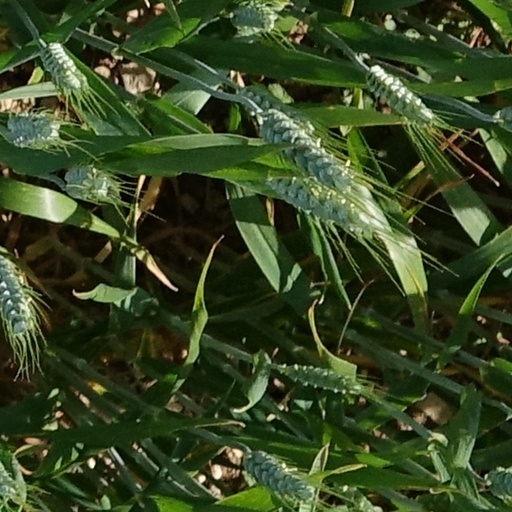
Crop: wheat